Doris Eaton Travis

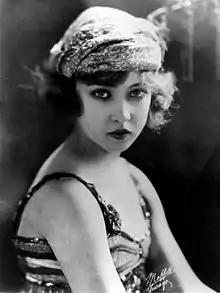
Doris Eaton Travis in her youth

She was one of seven children born to Mary (née Saunders) and Charles H. Eaton in Norfolk, Virginia. She was raised as a Christian Scientist and remained a practitioner for the rest of her life. At the age of four, Travis began attending dance lessons in Washington, D.C., along with her sisters Mary and Pearl Eaton. In 1911, all three sisters were hired for a production of Maurice Maeterlinck's fantasy play "The Blue Bird" at the Belasco Theatre in Washington, D.C. While Travis had a minor role in the show, as a sleeping child in the "Palace of Night" scene, it marked the beginning of her career in professional theatre.